Wojciech Kilar

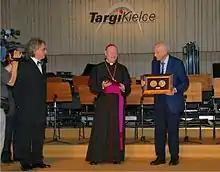
Wojciech Kilar receives the Per Artem ad Deum Medal in 2009

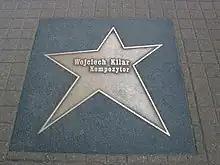
Wojciech Kilar, composer. A star in the Avenue of Stars in Łódź in Poland, "Walk of Fame"

Wojciech Kilar received numerous awards for his artistic activity and achievements, including prizes from the Lili Boulanger Foundation in Boston (1960), the Minister of Culture and Art (1967, 1975), the Association of Polish Composers (1975), the Katowice province (1971, 1976, 1980), and the city of Katowice (1975, 1992). He was also awarded the First Class Award of Merit of the Polish Republic (1980), the Alfred Jurzykowski Foundation Prize in New York City (1984), the Solidarity Independent Trade Union Cultural Committee Arts Award (1989), the Wojciech Korfanty Prize (1995), the "Lux ex Silesia" Prize bestowed by the Archbishop and Metropolitan of Katowice (1995), and the Sonderpreis des Kulturpreis Schlesien des Landes Niedersachsen (1996).